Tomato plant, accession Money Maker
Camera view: vertical (180 deg); turntable rotation: 30 degrees
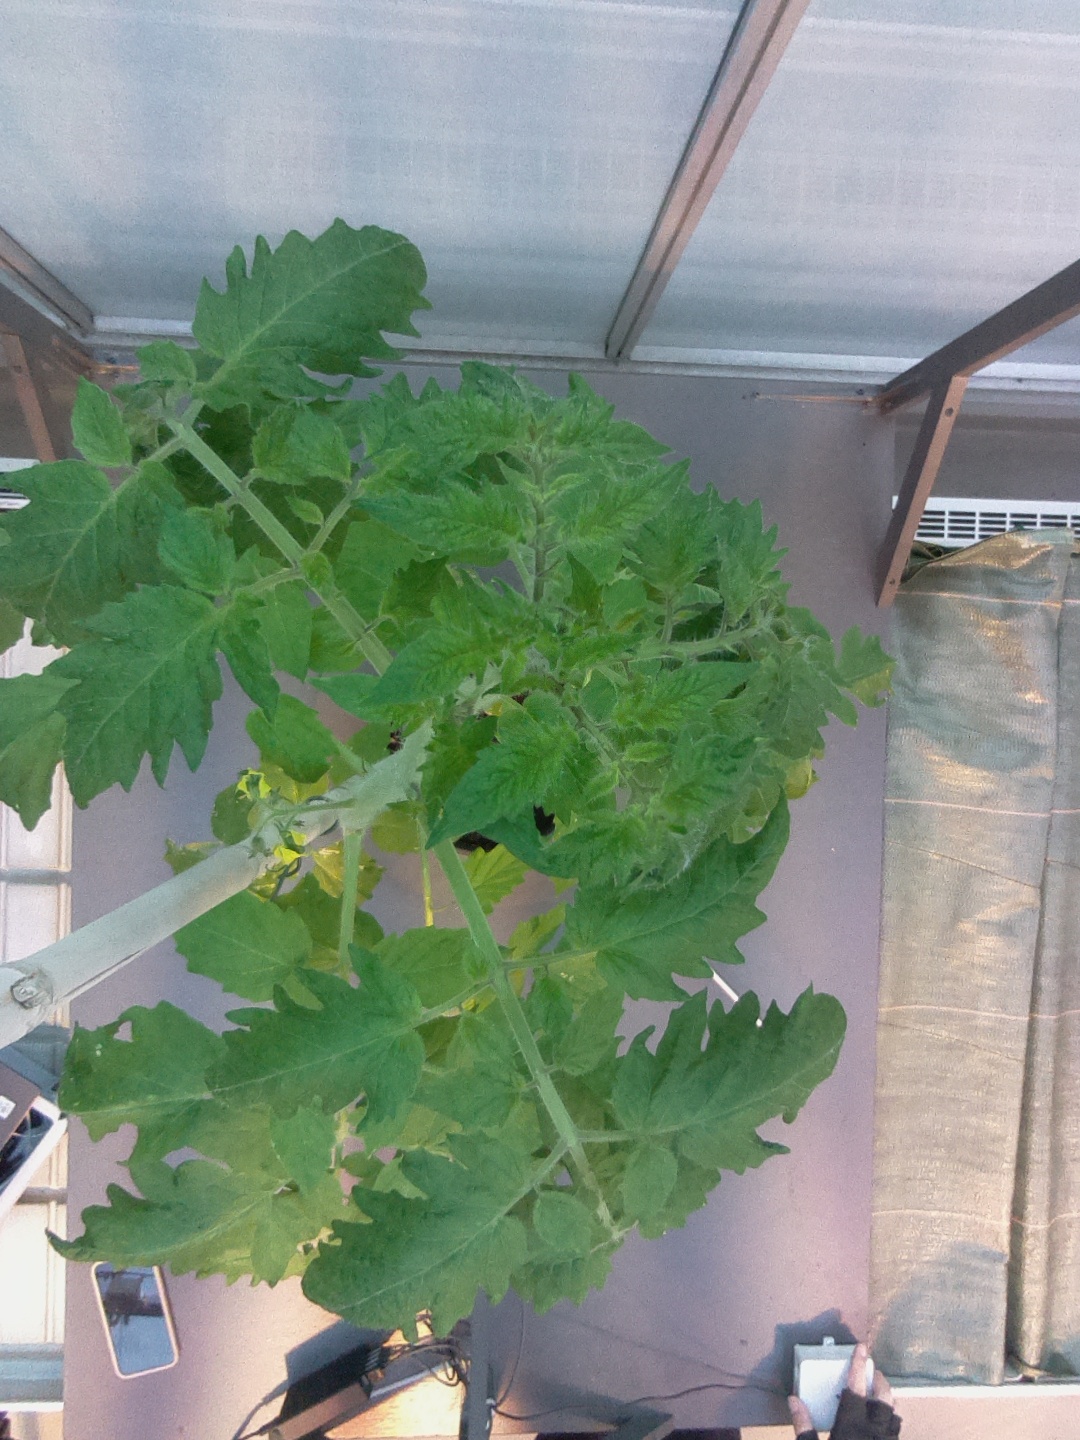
BBCH growth stage 64: 40%-50% of flowers open